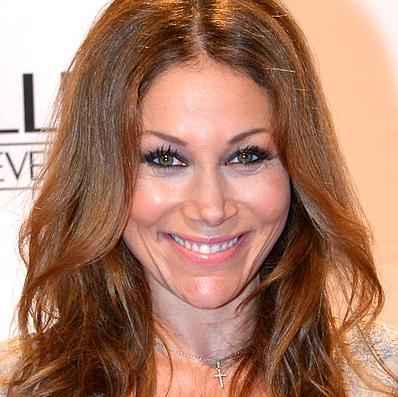
Age: 40